Northampton railway station

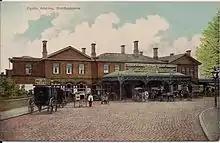
1900s postcard of the exterior of Castle station.

The advent of the Great Northern and London and North Western Joint Railway to tap the coalfields of Nottinghamshire and Yorkshire led the L&NWR to quadruple its main line between and Rugby and also to consider ways in which Northampton might be better served. In 1875, the L&NWR obtained powers to quadruple the main line north from Bletchley to , with the two new tracks (the "slow lines") diverging at Roade so as to form a new line (the "Northampton Loop") through Northampton. The result of these works would be to put Northampton on an important coal artery from Nottingham and the North to the L&NWR's Camden goods depot.